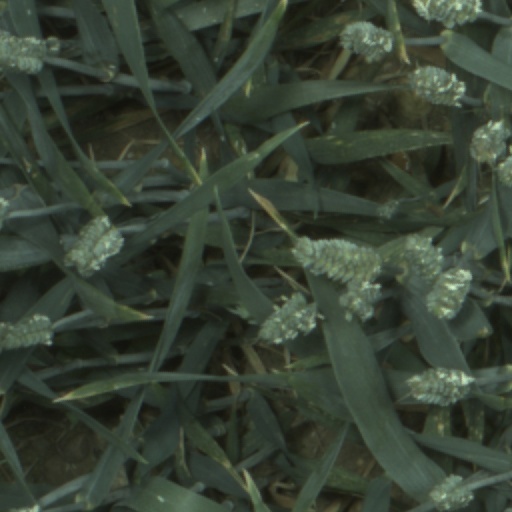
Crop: wheat